John Nairne

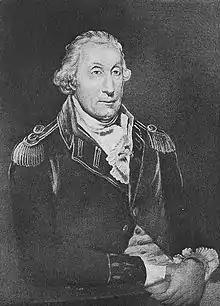
John Nairne

Lieutenant-Colonel John Nairne (1 March 1731 – 14 July 1802) was a Scottish-Canadian soldier and seigneur. Nairne came to Canada in 1758 as a lieutenant, and participated in the captures of Louisbourg and Quebec City. Given Nairne's lack of prospects back in Scotland, he decided to remain in Canada, and in 1762 he received, along with his friend Malcolm Fraser, the seigneury of La Malbaie, with Fraser taking Mount Murray and Nairne receiving Murray Bay and a section of Charlevoix, Quebec. Nairne retired on half-pay as soon as he received his land as was common practice amongst British officers and soldiers at the time.